Starship flight test 2

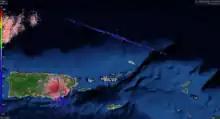
The debris from SpaceX Ship 25 re-entering the atmosphere after the explosion as seen on the National Weather Service's radar's correlation coefficient

Following stage separation, Super Heavy initiated its flip maneuver, and then its boostback burn: the flight computers sent commands to 13 of the vehicle’s 33 Raptor engines to propel the rocket toward its intended landing location. During this burn, several engines began shutting down before one engine failed, leading to the explosion of the booster. The Super Heavy vehicle breakup occurred over three and a half minutes into the flight at an altitude of ~90 km over the Gulf of Mexico.